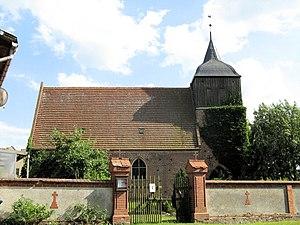
Buchholz est une commune d'Allemagne située dans l'arrondissement du Plateau des lacs mecklembourgeois, dans le Land de Mecklembourg-Poméranie-Occidentale.